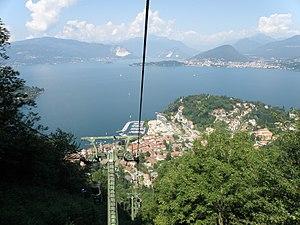
Laveno-Mombello (VA). Funivia.